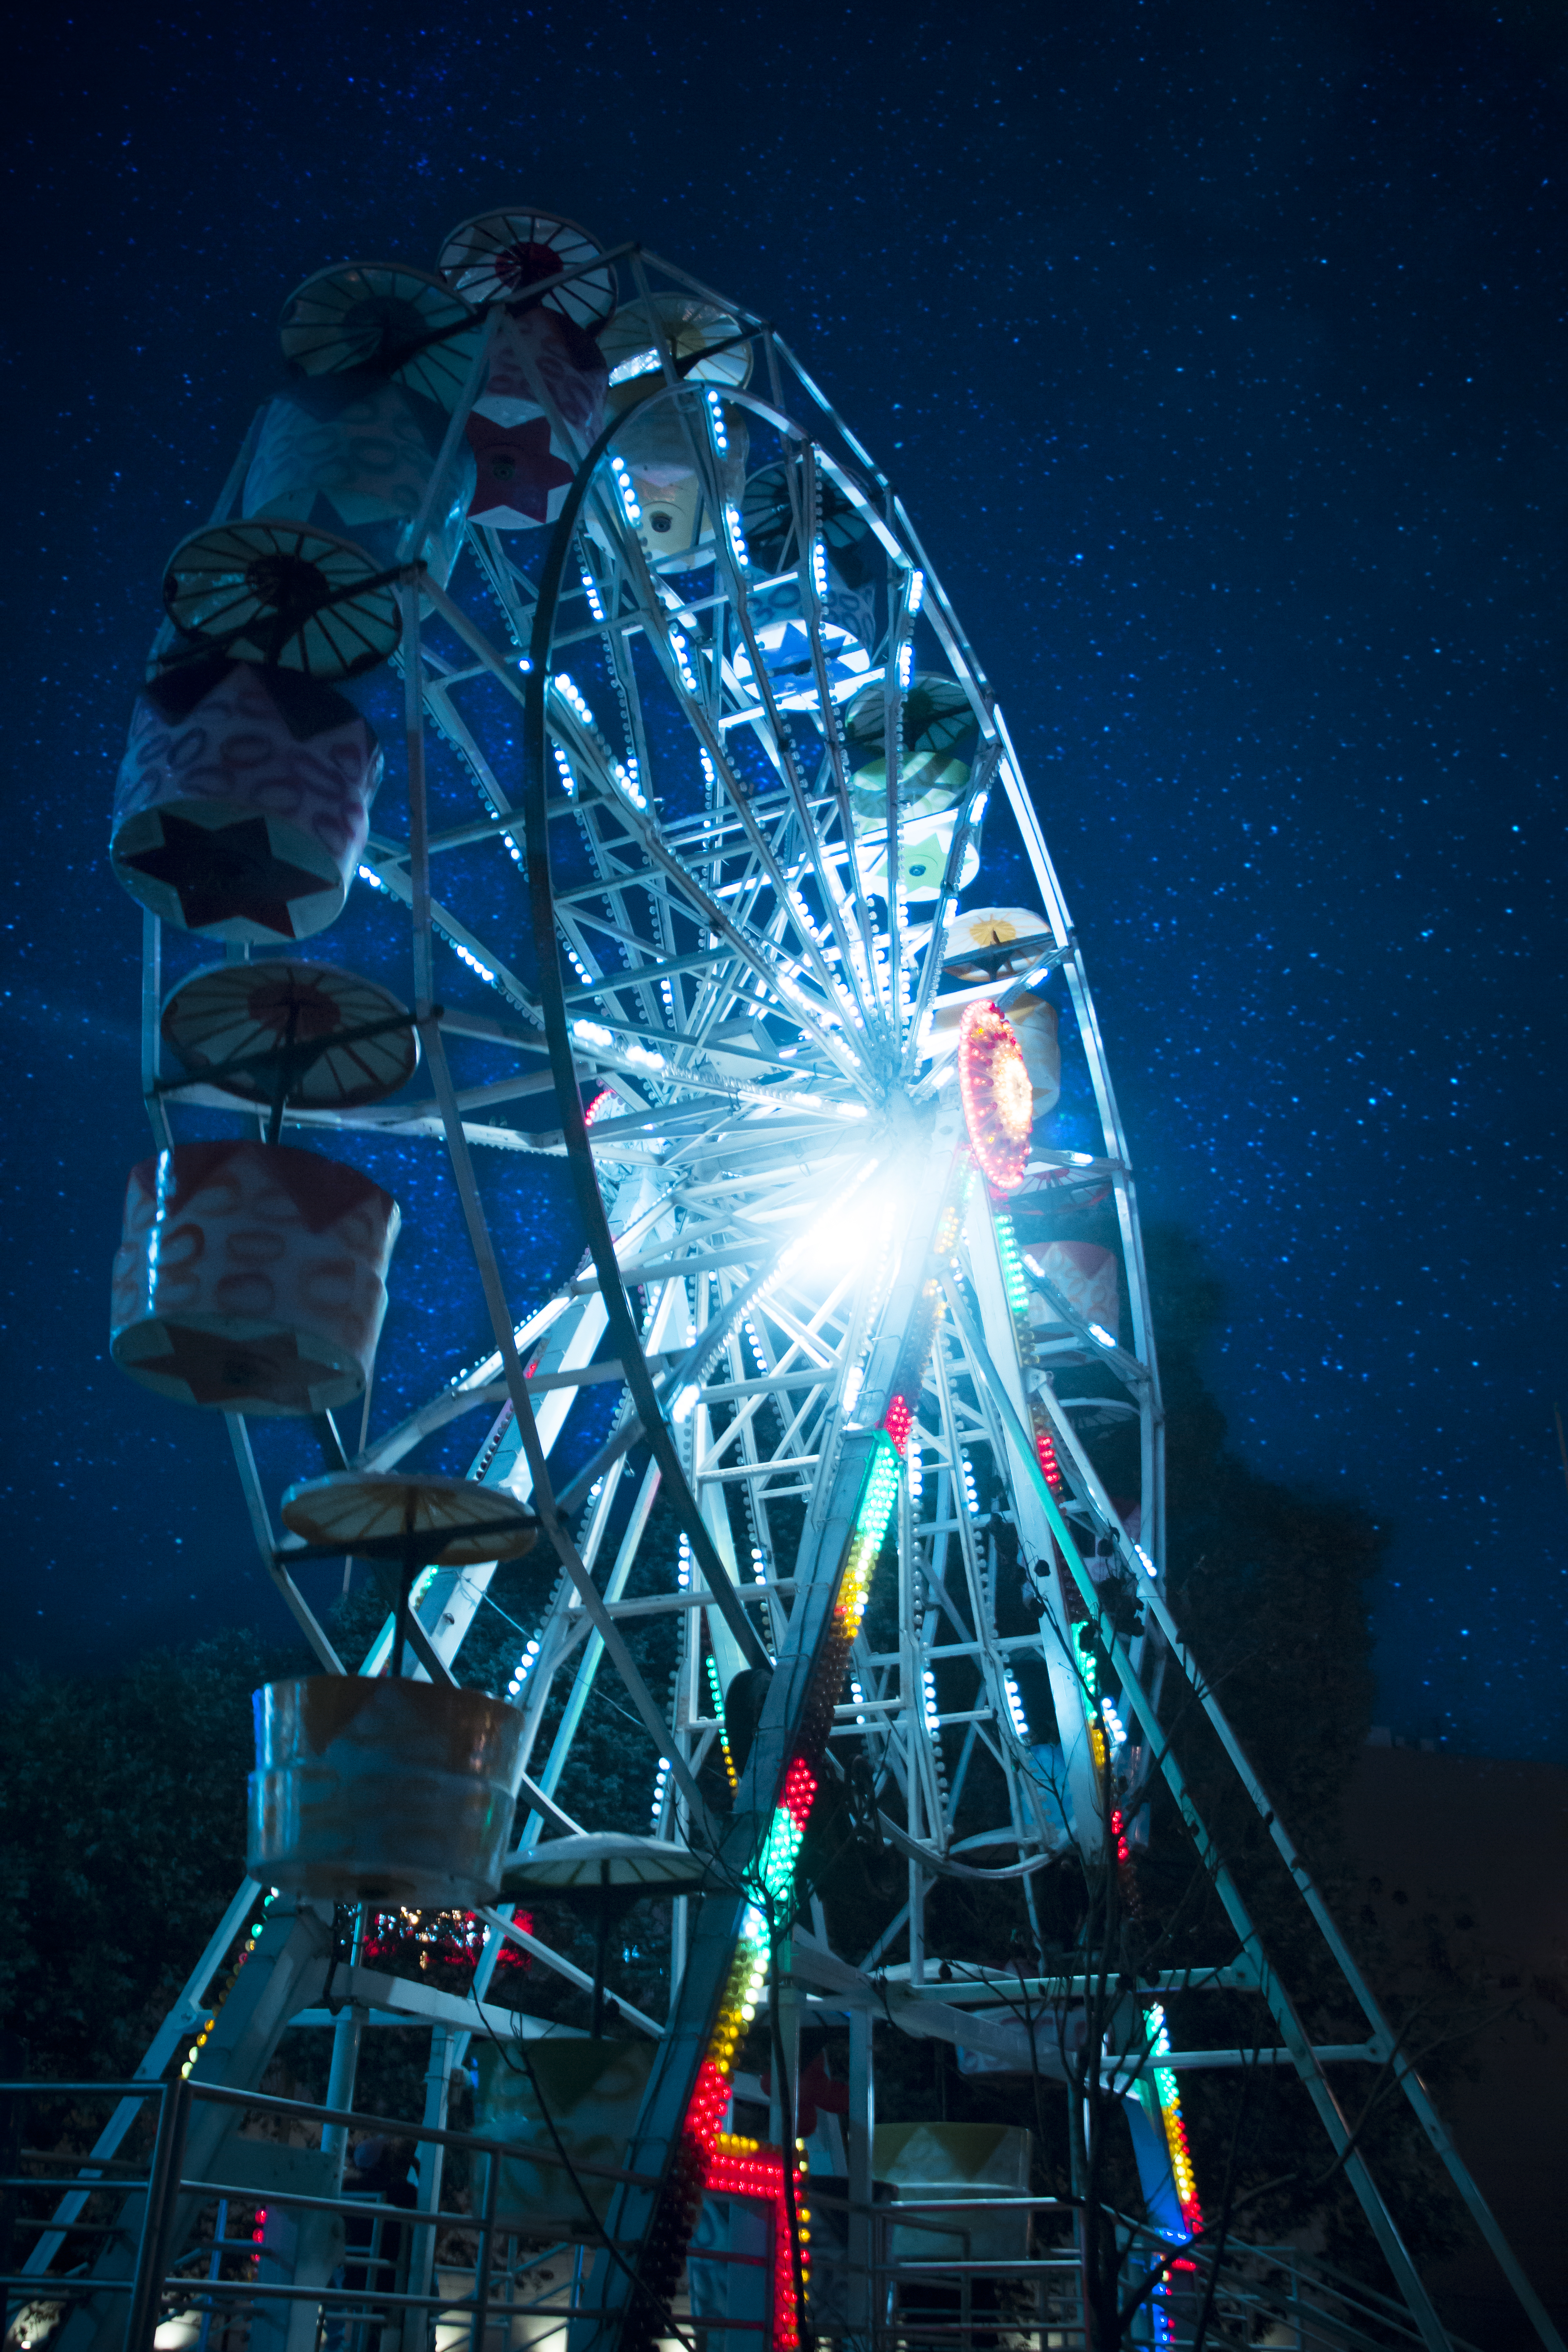
ferris wheel, tourist attraction, amusement ride, amusement park, recreation, metropolis, night, sky, fair, world, darkness, space, electricity